Dreadnought (comics)

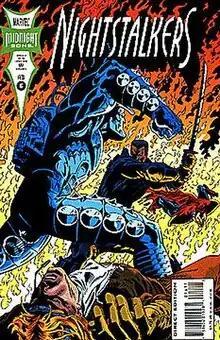
"Nightstalkers" #16 (February 1994): Cover art by Bill Wylie and Frank Turner.

Dreadnoughts are a type of fictional robot appearing in American comic books published by Marvel Comics. They are frequently employed by villainous organizations, with various models appearing. The robots first appeared in "Strange Tales" #154 (March 1967).